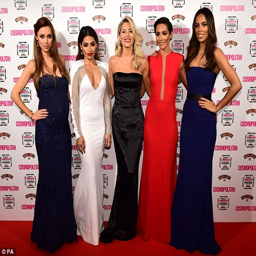
all together : pop artist put her baby bump on full display as she made her arrival at awards on wednesday evening